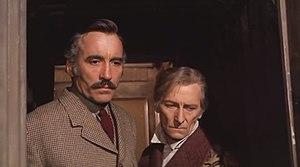
Terreur dans le Shanghaï express est un film britanno-espagnol d'Eugenio Martín, sorti en 1972.
Christopher Lee [ˈkɹɪstəfə liː] est un acteur britannique, né le 27 mai 1922 à Londres et mort le 7 juin 2015, dans la même ville.